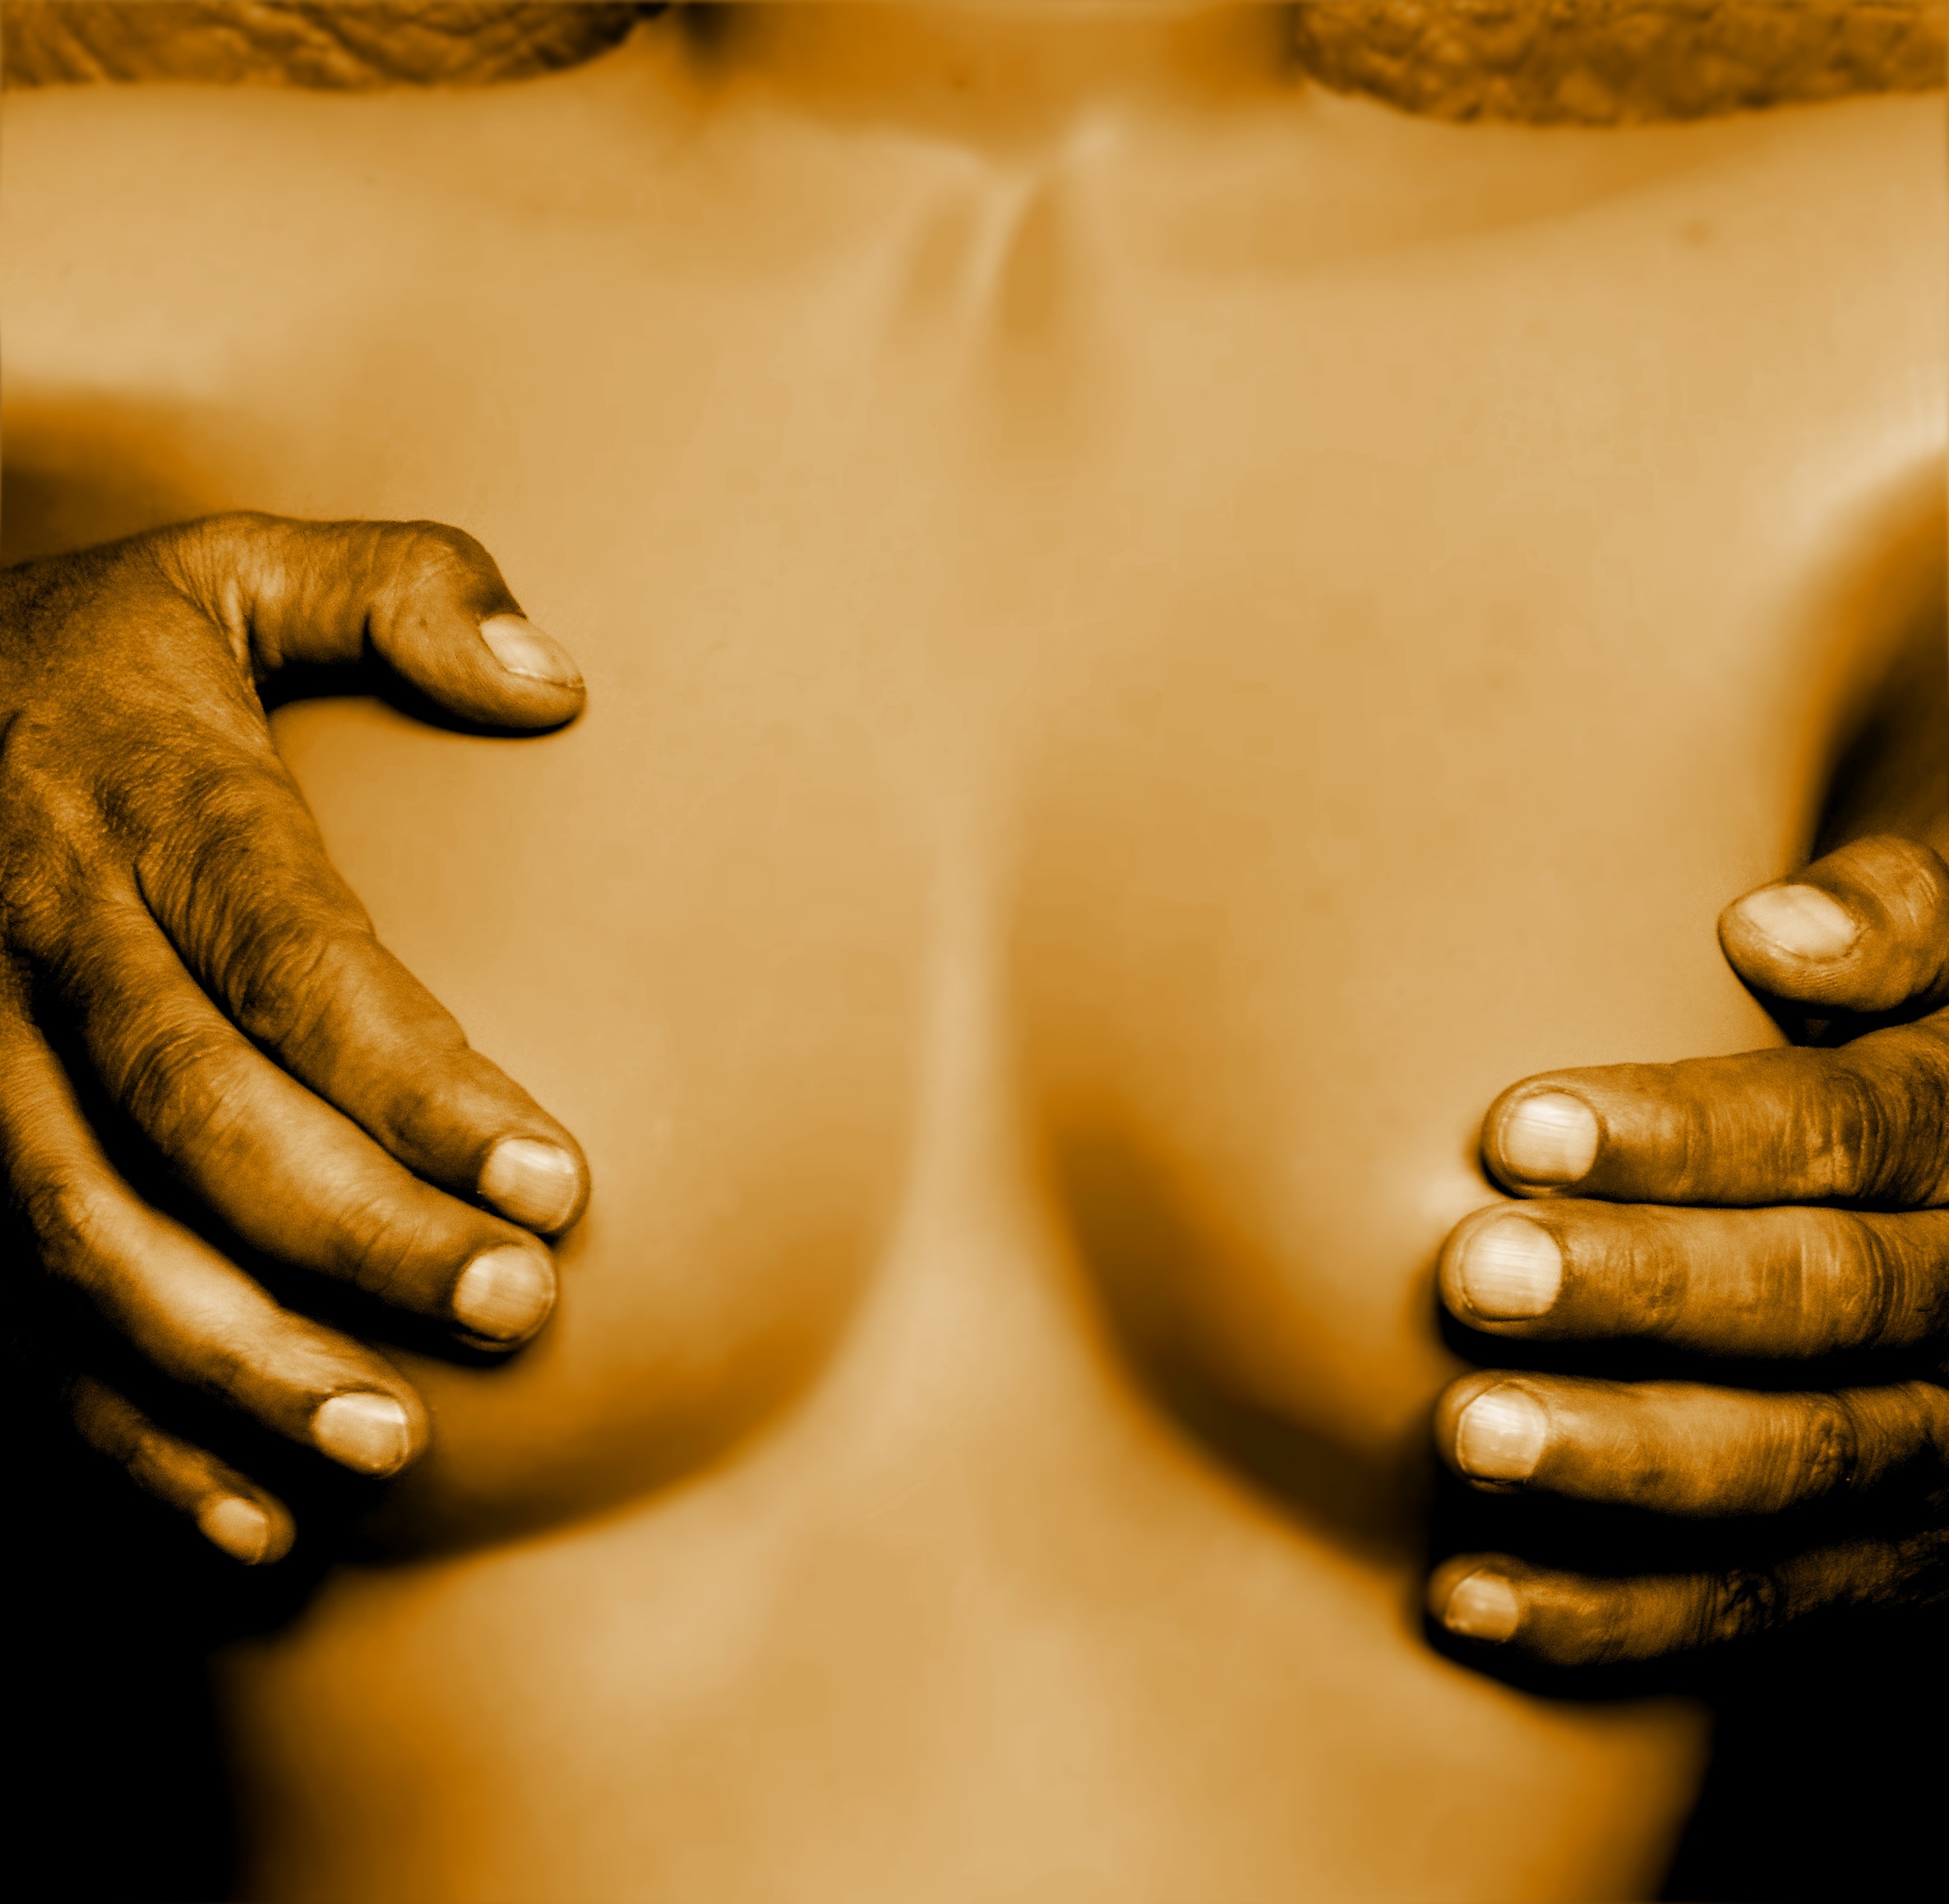
hand, girl, woman, white, photography, model, young, finger, natural, ear, lifestyle, hold, chest, close up, human body, one, temple, hull, hot, head, skin, beauty, beautiful, sexy, organ, naked, body, economy, breast, adult, sex, macro photography, interaction, sense, the female, cupping, press the button